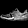
Label: Sneaker